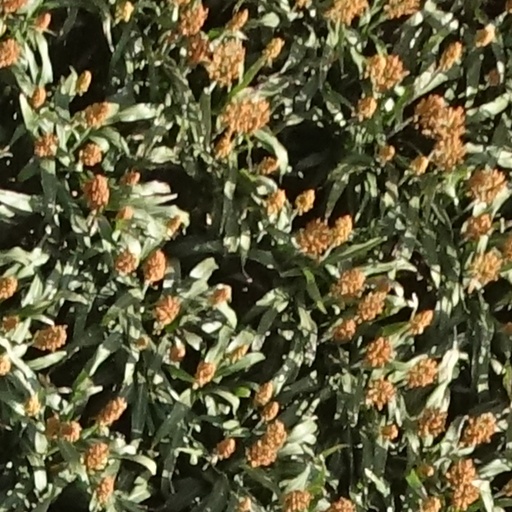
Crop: sorghum